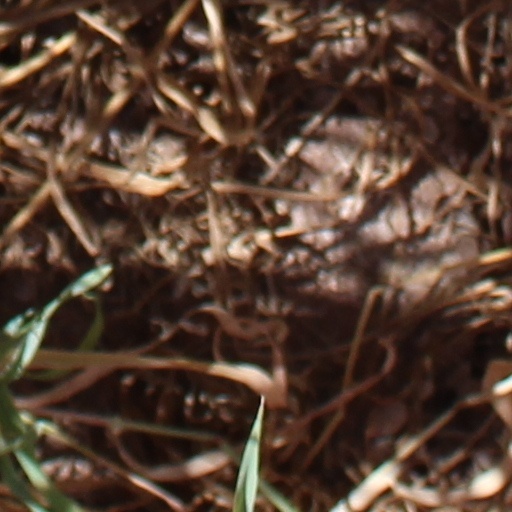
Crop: wheat